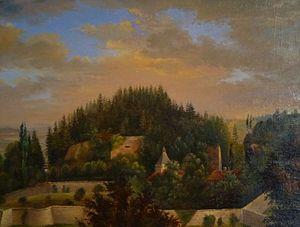
Antoine Dutac (1787-1857), Vue du château d'Epinal, Musée départemental d'art ancien et contemporain d'Epinal.
Le château d'Épinal et les ruines de l'ancienne forteresse dominent la ville d'Épinal et la vallée de la Moselle à 387 m d'altitude.
Antoine Dutac, né à Épinal le 9 septembre 1786 et mort le 11 mai 1857 dans la même ville, est un peintre paysagiste français.